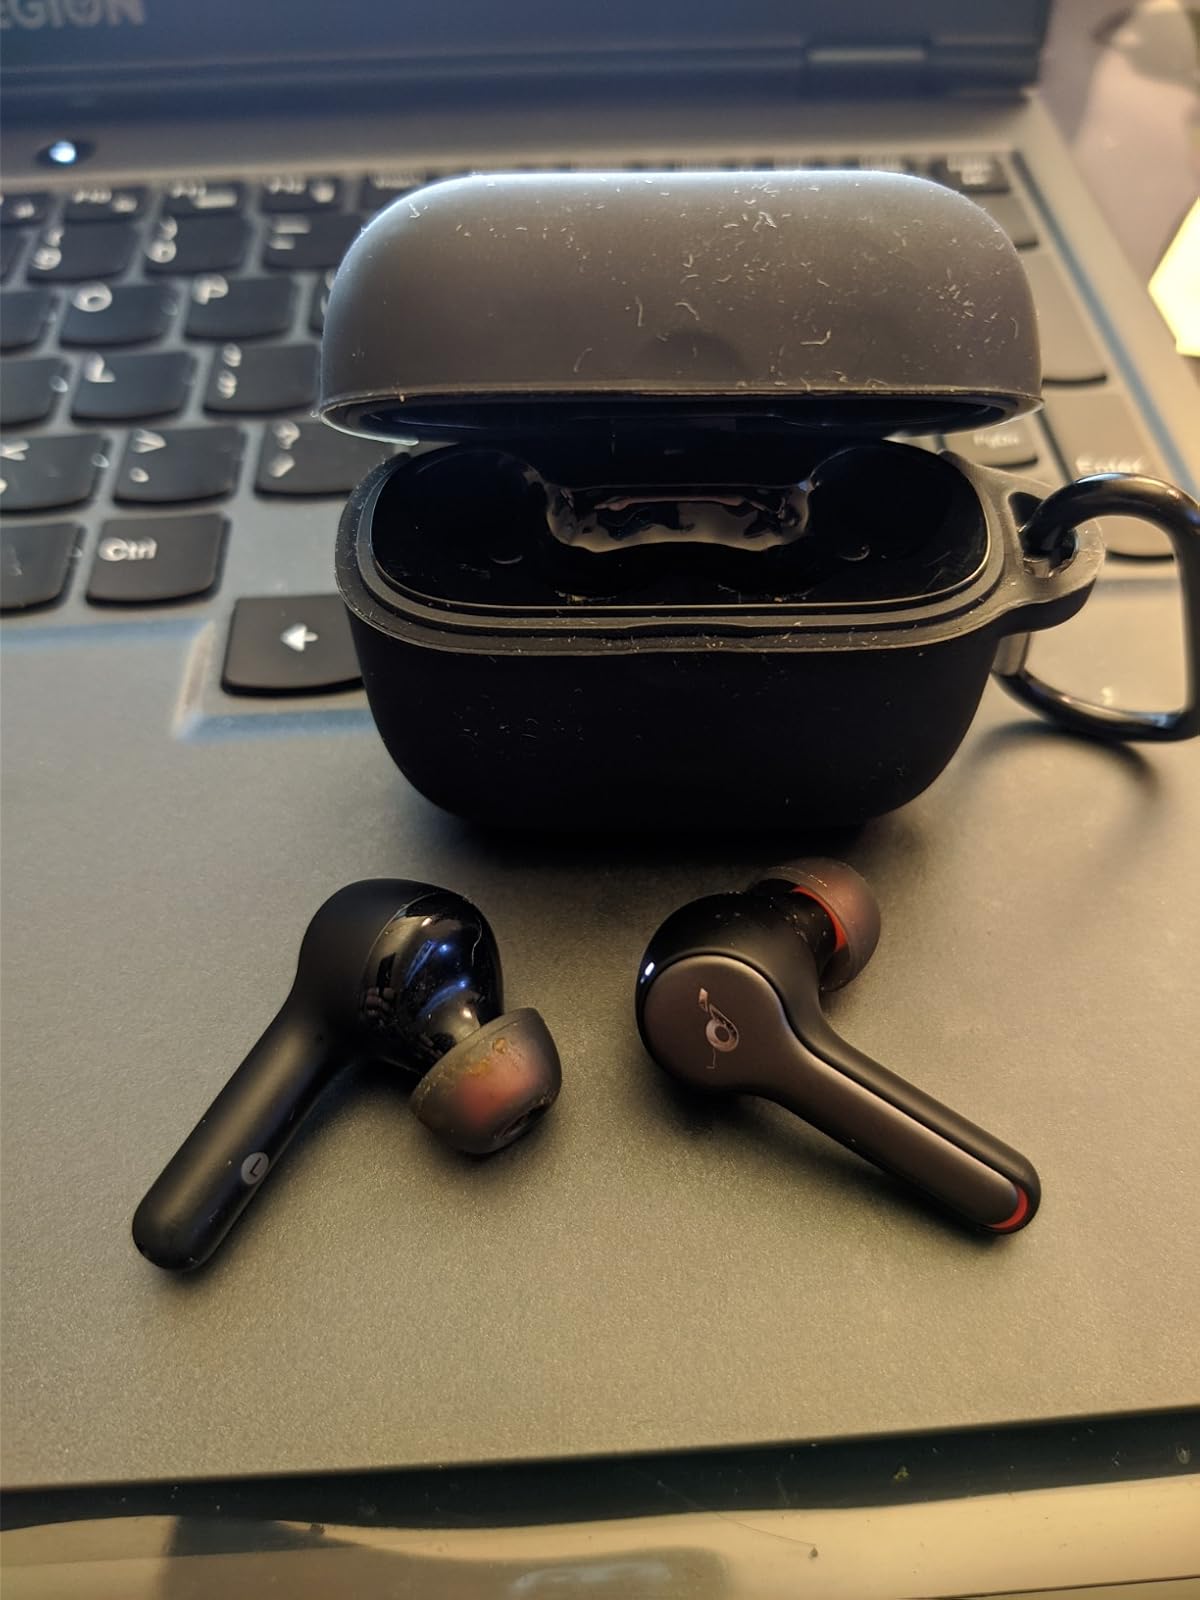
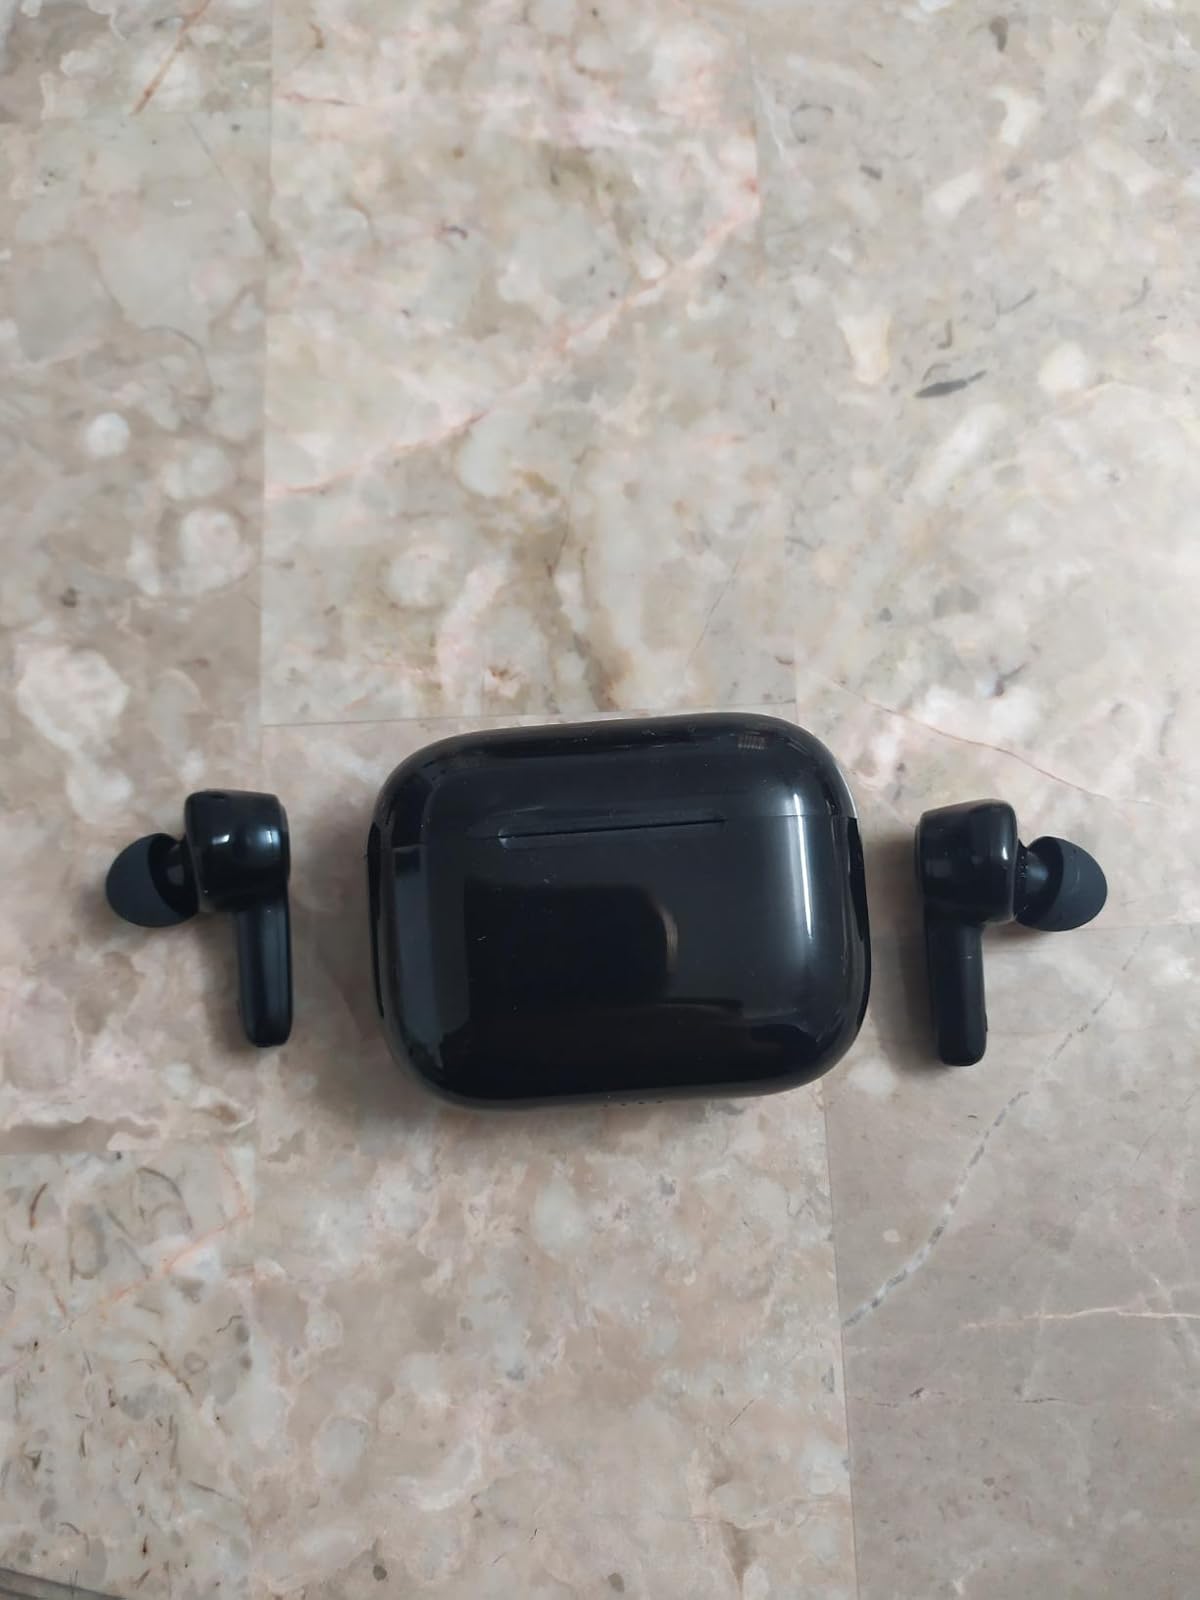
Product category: earbuds
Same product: no